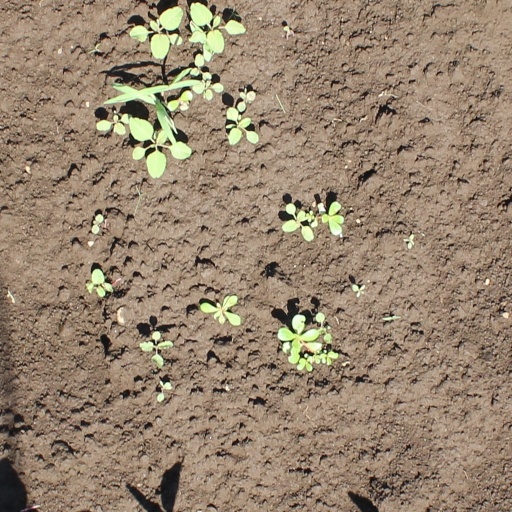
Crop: soybean